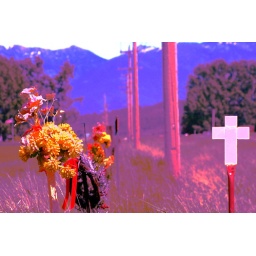
Jumbles of plastic flowers riding the fence near Bigfork, Montana call to passersby to remember what's important.